Mattie E. Coleman

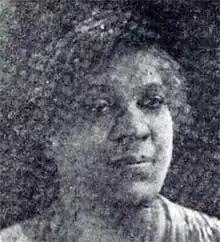

Mattie E. Coleman (1870–1943) was one of Tennessee's first African-American woman physicians. She was a religious feminist and suffragist who was instrumental in building alliances between black and white women.